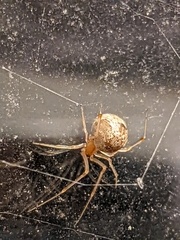
Species: Parasteatoda_tepidariorum